Timocreon

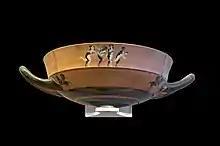
A lip cup from Ialysos, dated around 550–540 BC, showing couples in athletic poses. Timocreon, also from Ialysos, composed songs for drinking parties and was himself an athlete

Timocreon of Ialysus in Rhodes ("gen".: Τιμοκρέοντος) was a Greek lyric poet who flourished about 480 BC, at the time of the Persian Wars. His poetry survives only in a very few fragments, and some claim he has received less attention from modern scholars than he deserves. He seems to have composed convivial verses for drinking parties. However, he is remembered particularly for his bitter clashes with Themistocles and Simonides over the issue of his medizing (siding with the Persian invaders), for which he had been banished from his home around the time of the Greek victory at the Battle of Salamis. He was also an athlete of some distinction and reputedly a glutton.